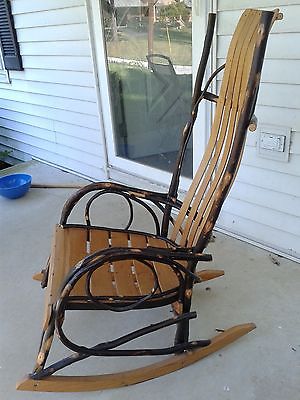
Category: chair